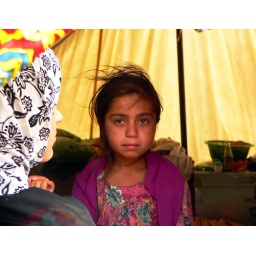
This girl was standing within her tent, while her friend/sister told our translators a story.